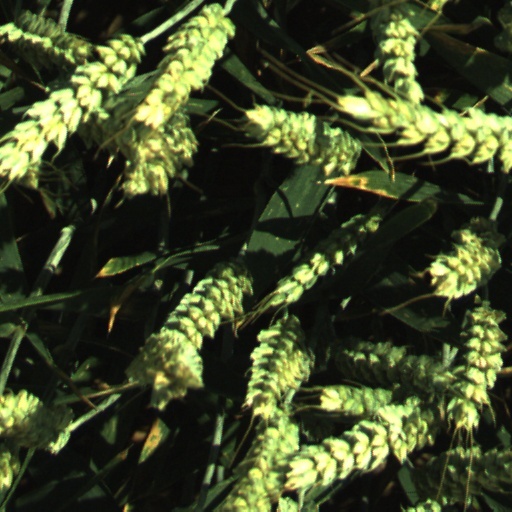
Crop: wheat